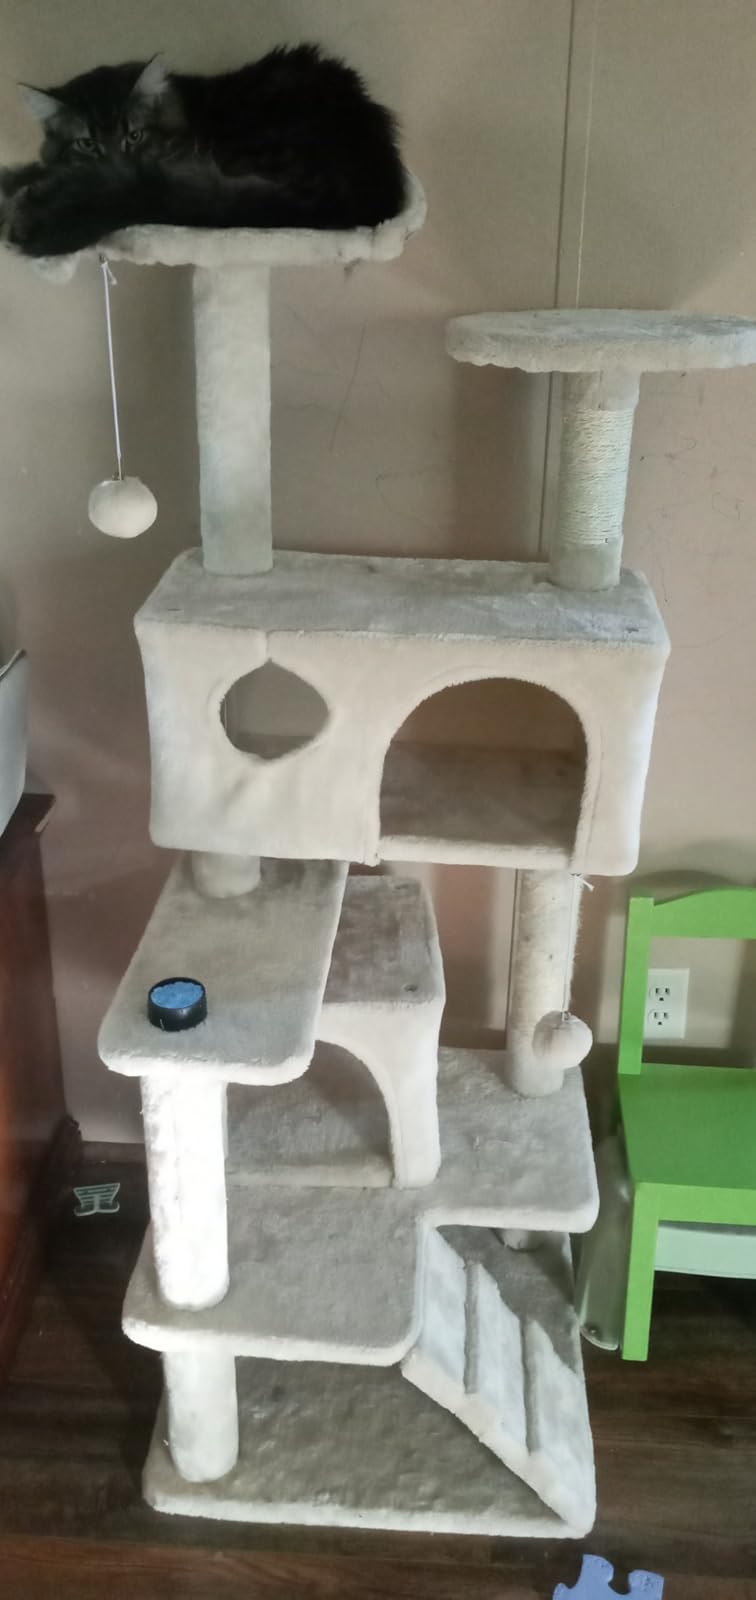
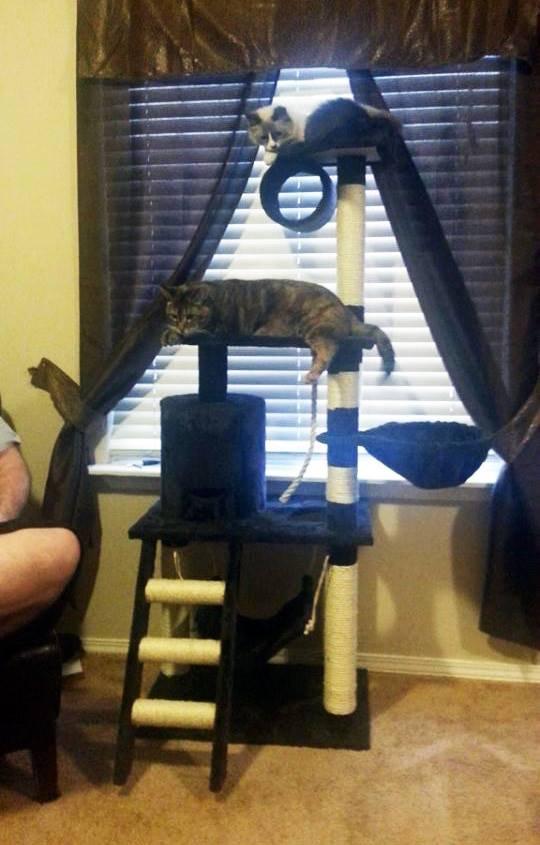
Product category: items_cat tree
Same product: no